Vasundhara Kashyap

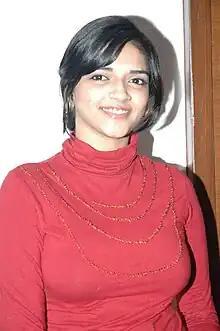
Vasundhara Kashyap at the "Thenmerku Paruvakaatru" press meet.

Vasundhara Kashyap is an Indian actress and model in Tamil language films.